Thief Simulator

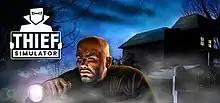

Thief Simulator is an open-world stealth video game developed by Polish developer Noble Muffins and released for Microsoft Windows on November 9, 2018, for Nintendo Switch on May 16, 2019, for PlayStation 4 on August 12, 2020, and for the Quest 2 on July 8, 2022.